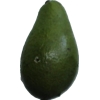
Label: green_avocado